Stampex

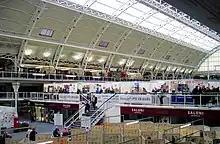
View from the east end of the hall, Spring Stampex 2011.

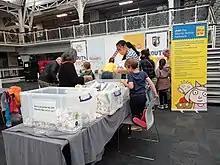
The Stamp Active stand, Autumn Stampex 2021

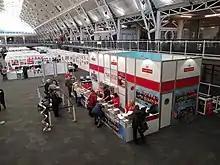
The Royal Mail stand at Spring Stampex, 2019.

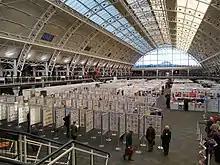
View from the west end of the hall showing the competitive exhibits, Spring Stampex 2019

Stampex is a British stamp show held at the Business Design Centre (BDC) in Islington, London. The show is organised by the Philatelic Traders Society (PTS) through their company "The Philatelic Traders’ Society Limited company" and has been running for many years.